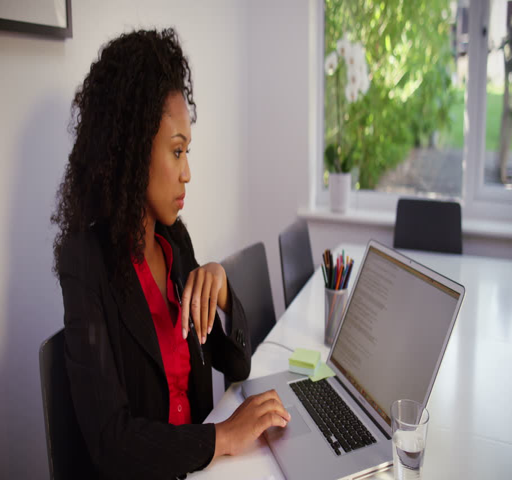
tired businesswoman with a concerned look working at a modern office .